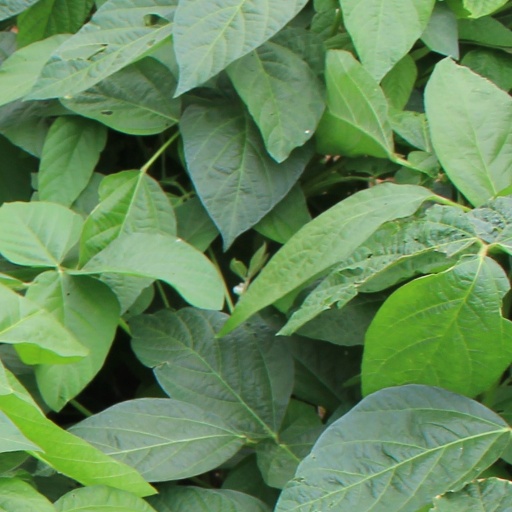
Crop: soybean